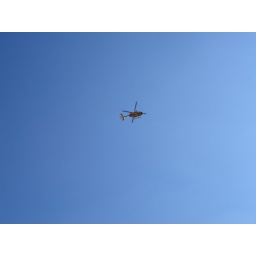
Helicopter flying above Moissy-Cramayel, against the blue summer sky.